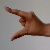
The image shows a hand gesture representing the letter 'Z' in Indian Sign Language.